Sōgō Rihabiri Center Station

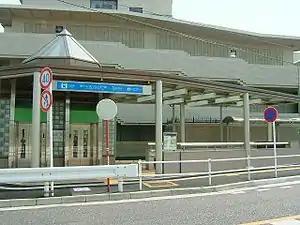

is an underground metro station located in Mizuho-ku, Nagoya, Aichi Prefecture, Japan operated by the Nagoya Municipal Subway's Meijō Line. It is located 18.5 kilometers from the terminus of the Meijō Line at Kanayama Station.